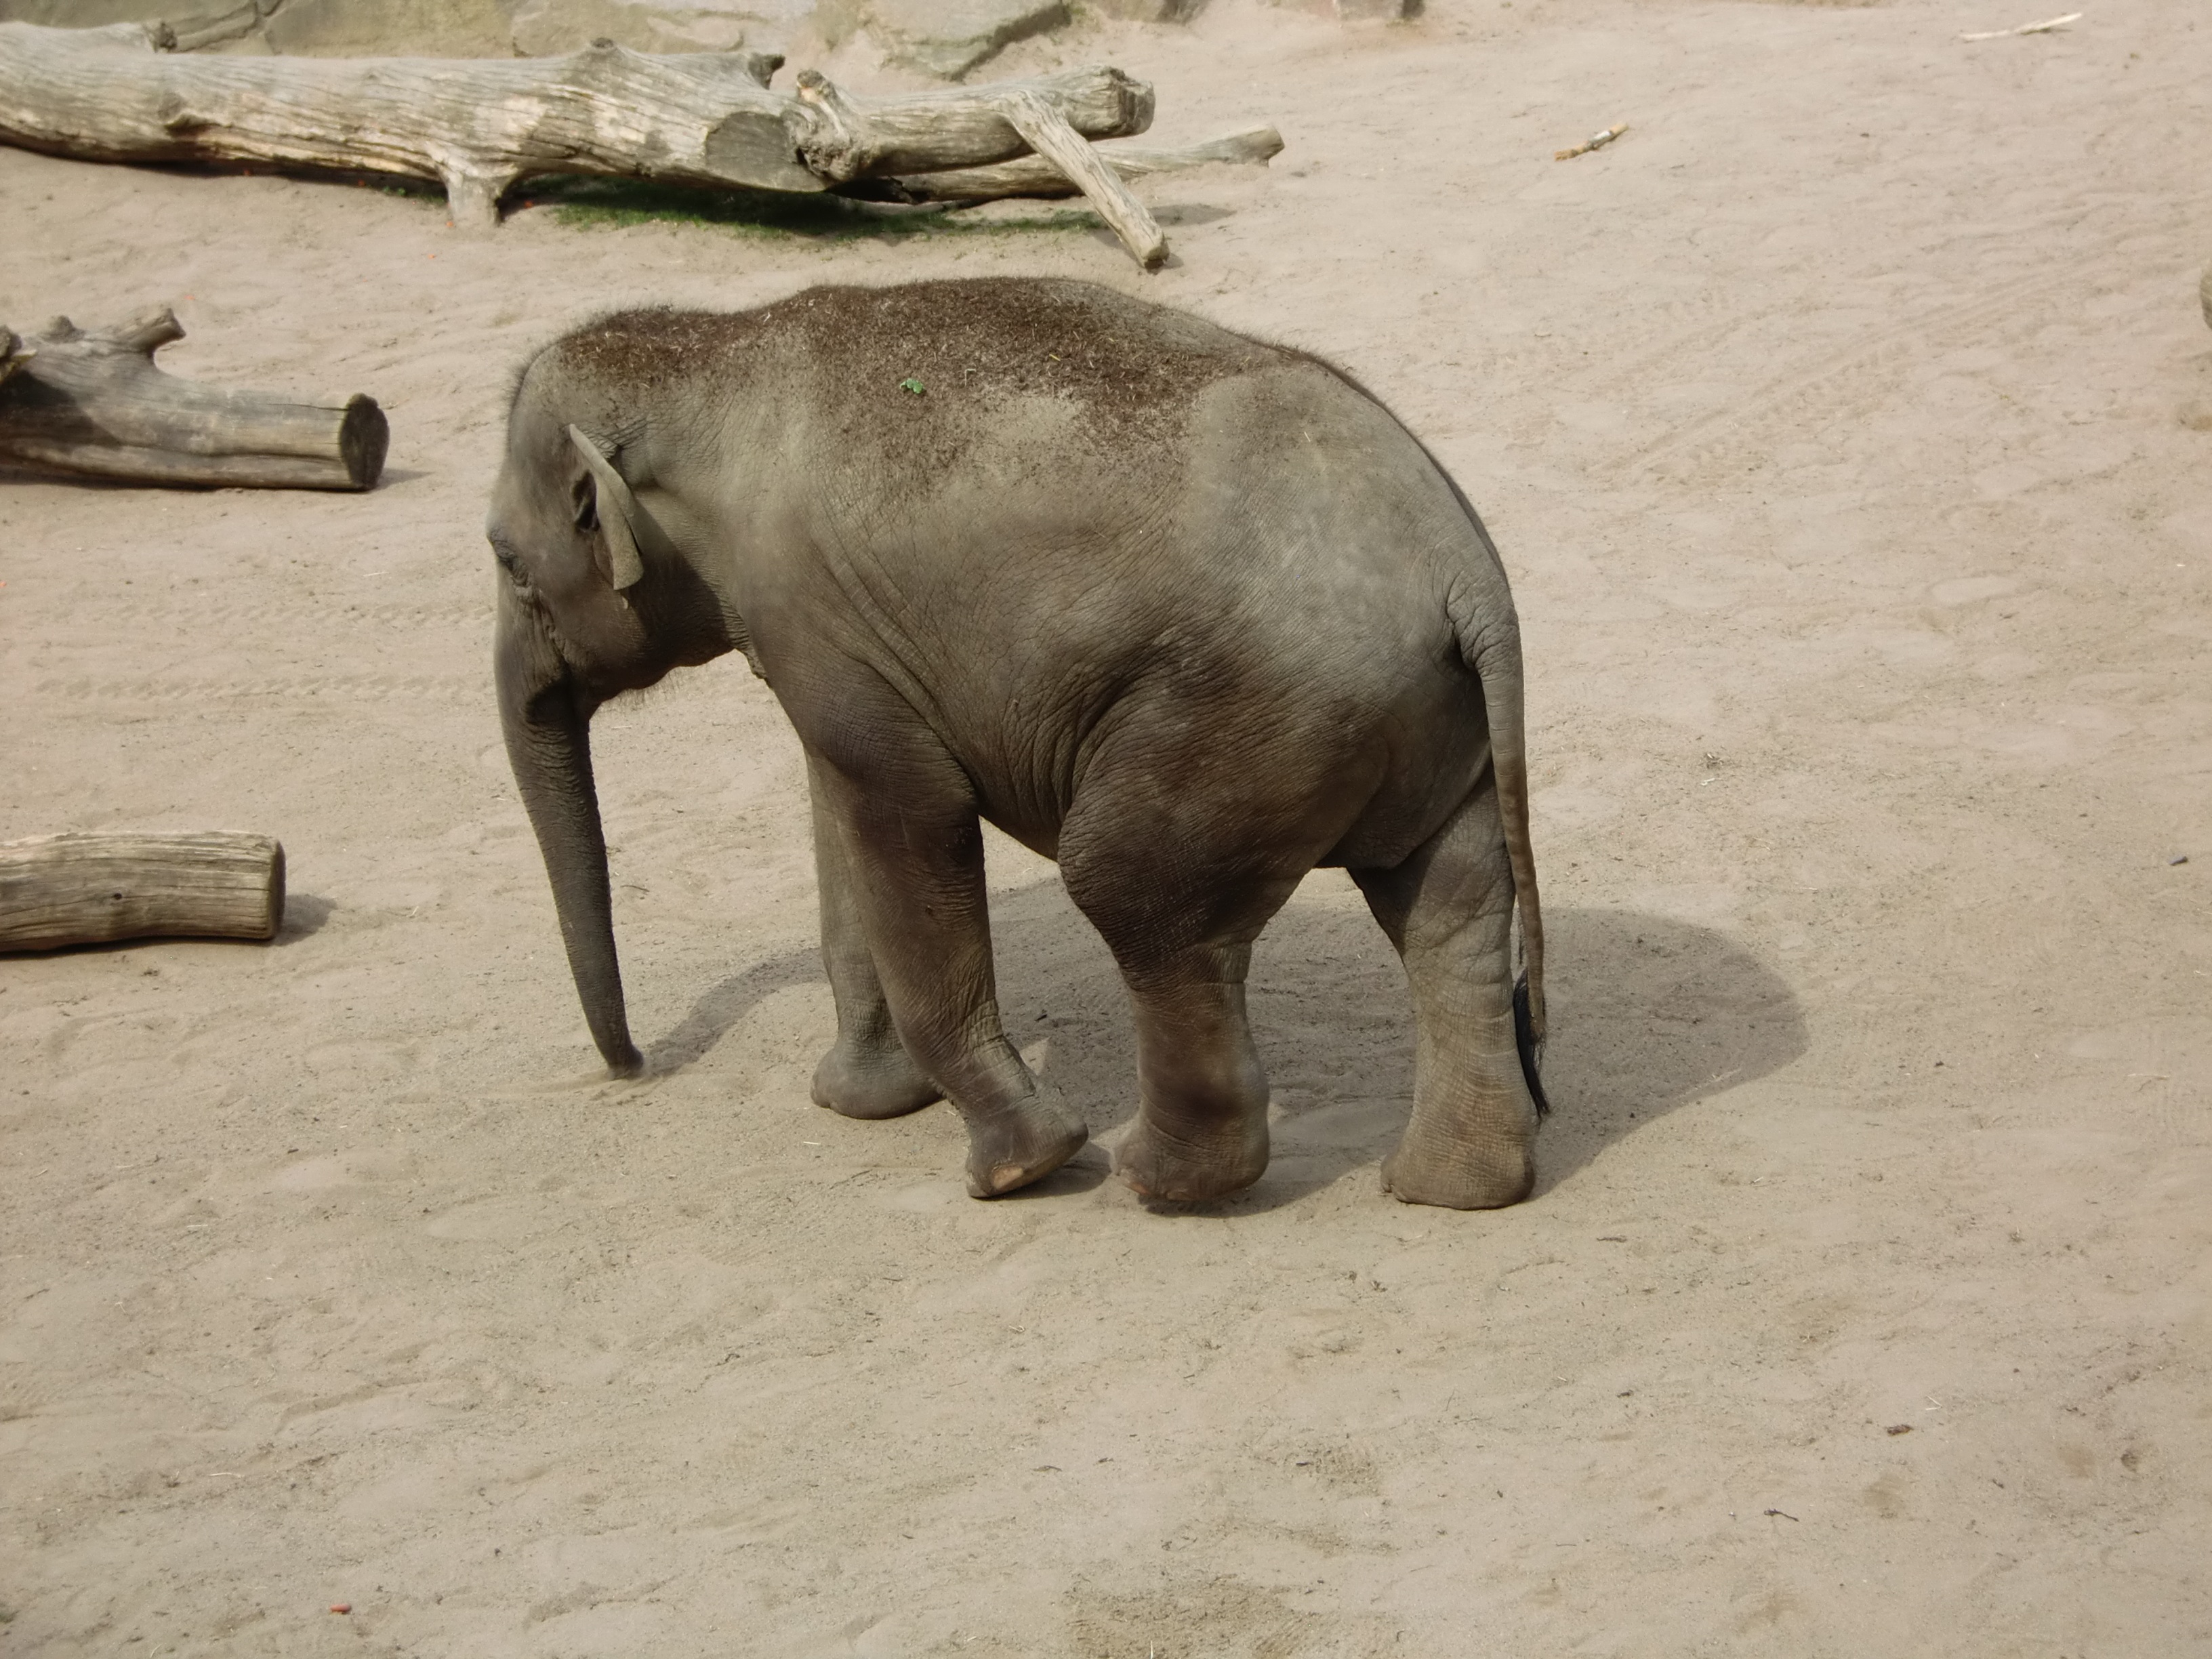
animal, wildlife, zoo, mammal, fauna, elephant, mammals, large, pachyderm, proboscis, indian elephant, grauhaeuter, elephants and mammoths